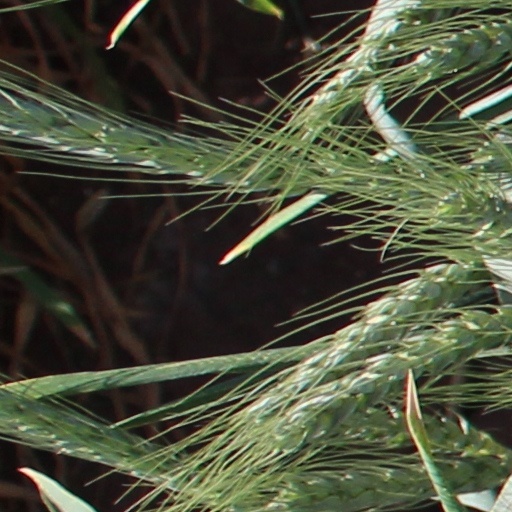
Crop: wheat